Embryophyte

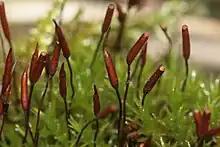
Bryophytes, such as these mosses, produce unbranched, stalked sporophytes from which their spores are released.

The non-vascular land plants, namely the mosses (Bryophyta), hornworts (Anthocerotophyta), and liverworts (Marchantiophyta), are relatively small plants, often confined to environments that are humid or at least seasonally moist. They are limited by their reliance on water needed to disperse their gametes; a few are truly aquatic. Most are tropical, but there are many arctic species. They may locally dominate the ground cover in tundra and Arctic–alpine habitats or the epiphyte flora in rain forest habitats.